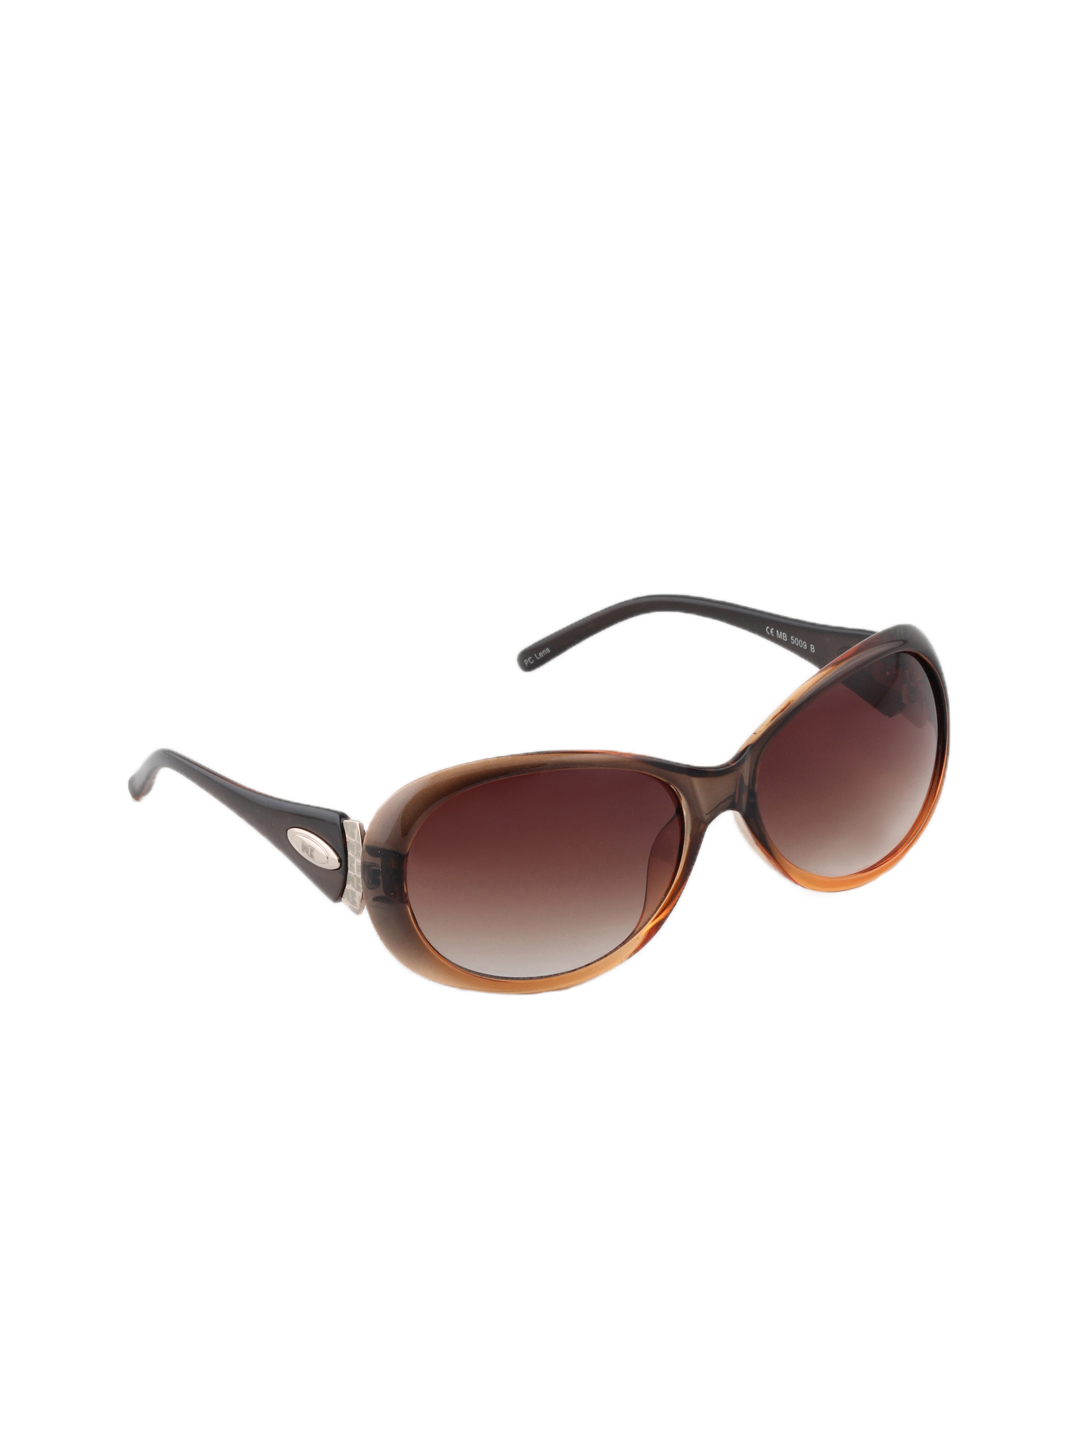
Miami Blues Women Brown Sunglasses
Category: Accessories / Eyewear / Sunglasses
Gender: Women
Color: Brown
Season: Winter 2016
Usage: Casual